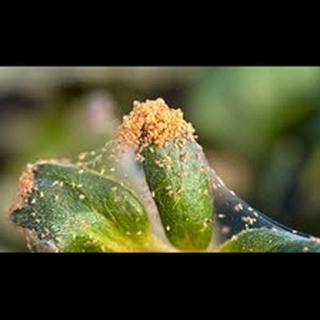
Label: wheat_mite